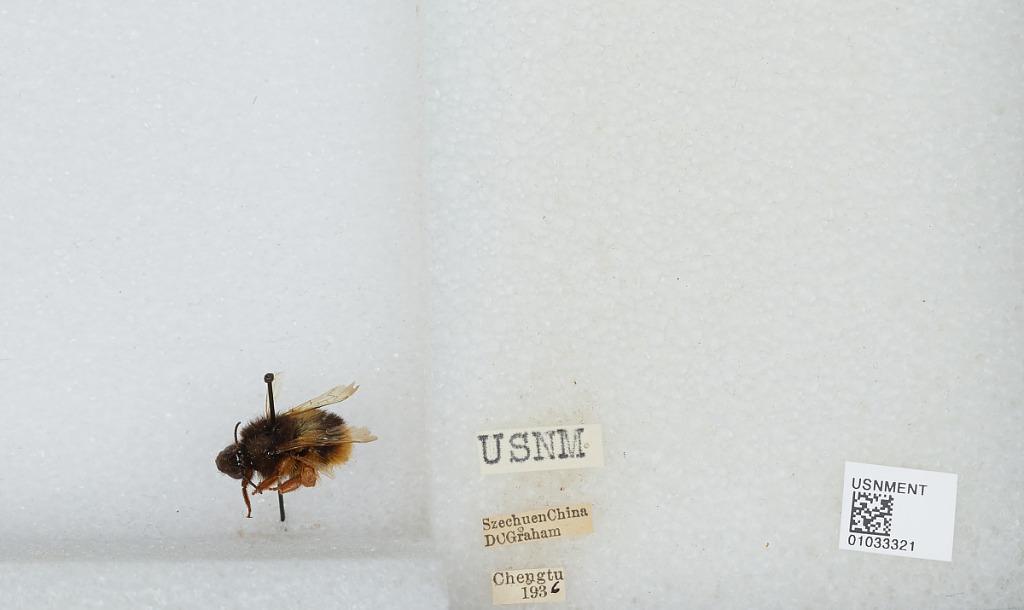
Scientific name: Bombus mearnsi Ashmead
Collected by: D. Graham
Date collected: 1936--
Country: China
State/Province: Sichuan
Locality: Chengdu
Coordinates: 30.6586, 104.065